Iberians

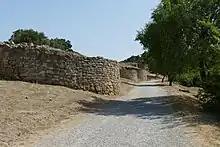
Remains of the walls of Ullastret, Catalonia

Iberian soldiers were widely employed by Carthage and Rome as mercenaries and auxiliary troops. A large portion of Carthaginian forces during the Punic wars was made up of Iberians and Celtiberians. Iberian warfare was endemic and based on intertribal raiding and pillaging. In set piece battle, Iberians were known to regularly charge and retreat, throwing javelins and shouting at their opponents without actually committing to full contact combat. This sort of fighting was termed "concursare" by the Romans. The Iberians were particularly fond of ambushes and guerrilla tactics.